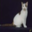
Label: cat